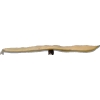
Label: bean_pod